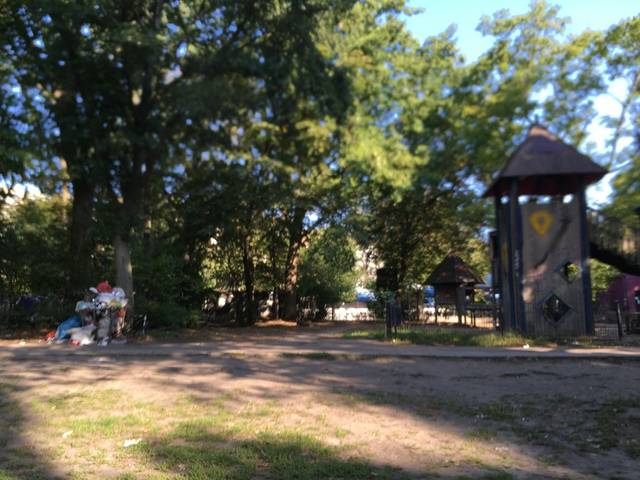
Region: Germany
Coordinates: 52.491, 13.439